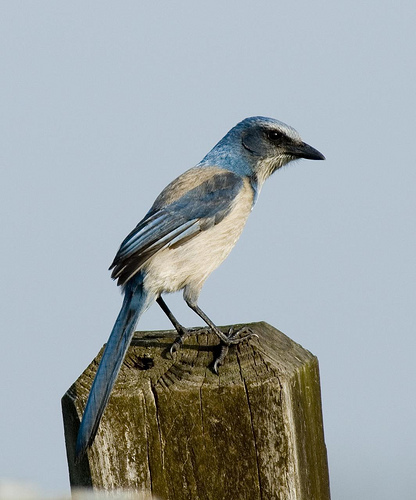
this bird has a white belly along with a blue tail, blue wings, and a blue head with a pointed bill.
small bird with a blue head, wings and tail that has a small black beak.
this bird has a white breast, medium sized brown bill with colors of blue, grey and black throughout with a long taila bird with a pointed beak, white underbelly, and feathers which are a mix between grey and blue.
a white bird with blue coloring on it's wings, crown, and outer retrices.
a long torso bird with a blue crown and a white belly with gray feathers along the back.
this bird is white and blue in color, with a black beak.
this particular bird has a belly that is gray and white with black spots
this bird is blue with a white belly and a pointy beak.
this bird has a blue bill and brown, blue retrices, and a white belly.
Species: Florida Jay